Nella Donati

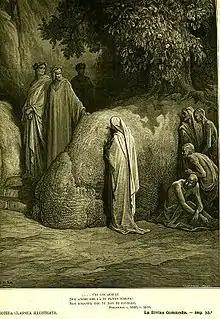
Dante's encounter with Forese in Purgatorio 23, by Gustave Doré.

Nella appears in a conversation between Dante and Forese Donati in Canto 23 of "Purgatorio" in Dante Alighieri's "Divine Comedy". She is mentioned after Dante learns that his gluttonous friend Forese has somehow advanced very far in Purgatory. Dante is surprised at this and asks how he could be so high up in Purgatory, as he has only recently died. Forese explains to him that he was only able to get so far because of his righteous wife, Nella. Here we learn that she has been weeping and praying for Forese, and that these good works helped him move through Purgatory much more quickly than he could have alone. Since she has kept his name alive on earth, and prayed to God for him so often, he has spent less than four years in the lower levels of Purgatory. Now he is at the Terrace of Gluttony.